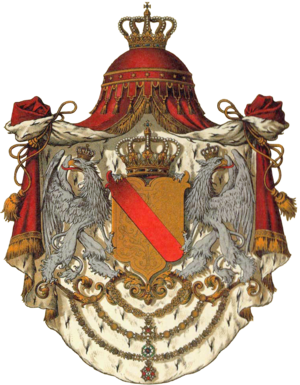
Léopold Iᵉʳ de Bade, né le 29 août 1790 à Karlsruhe et mort le 24 avril 1852 dans la même ville, est grand-duc de Bade de 1830 à 1852.
Le pays de Bade est une région historique et géographique du sud-ouest de l'Allemagne faisant partie du Land de Bade-Wurtemberg, bordée au nord par la Hesse, à l'est par le Wurtemberg, à l'ouest par l'Alsace et au sud par la Suisse. Il forme un couloir occupant une partie de la plaine du Rhin et de la Forêt-Noire.
L'Ordre dynastique de la Fidélité était le plus important des ordres de chevalerie du grand-duché de Bade.
Frédéric II de Bade, né le 9 juillet 1857 à Karlsruhe et décédé le 8 août 1928 à Badenweiler, fut grand-duc de Bade de 1907 à son abdication le 22 novembre 1918.
Louis II de Bade, né le 15 août 1824 à Karlsruhe et mort le 22 janvier 1858 dans la même ville, est grand-duc de Bade de 1852 à 1858.